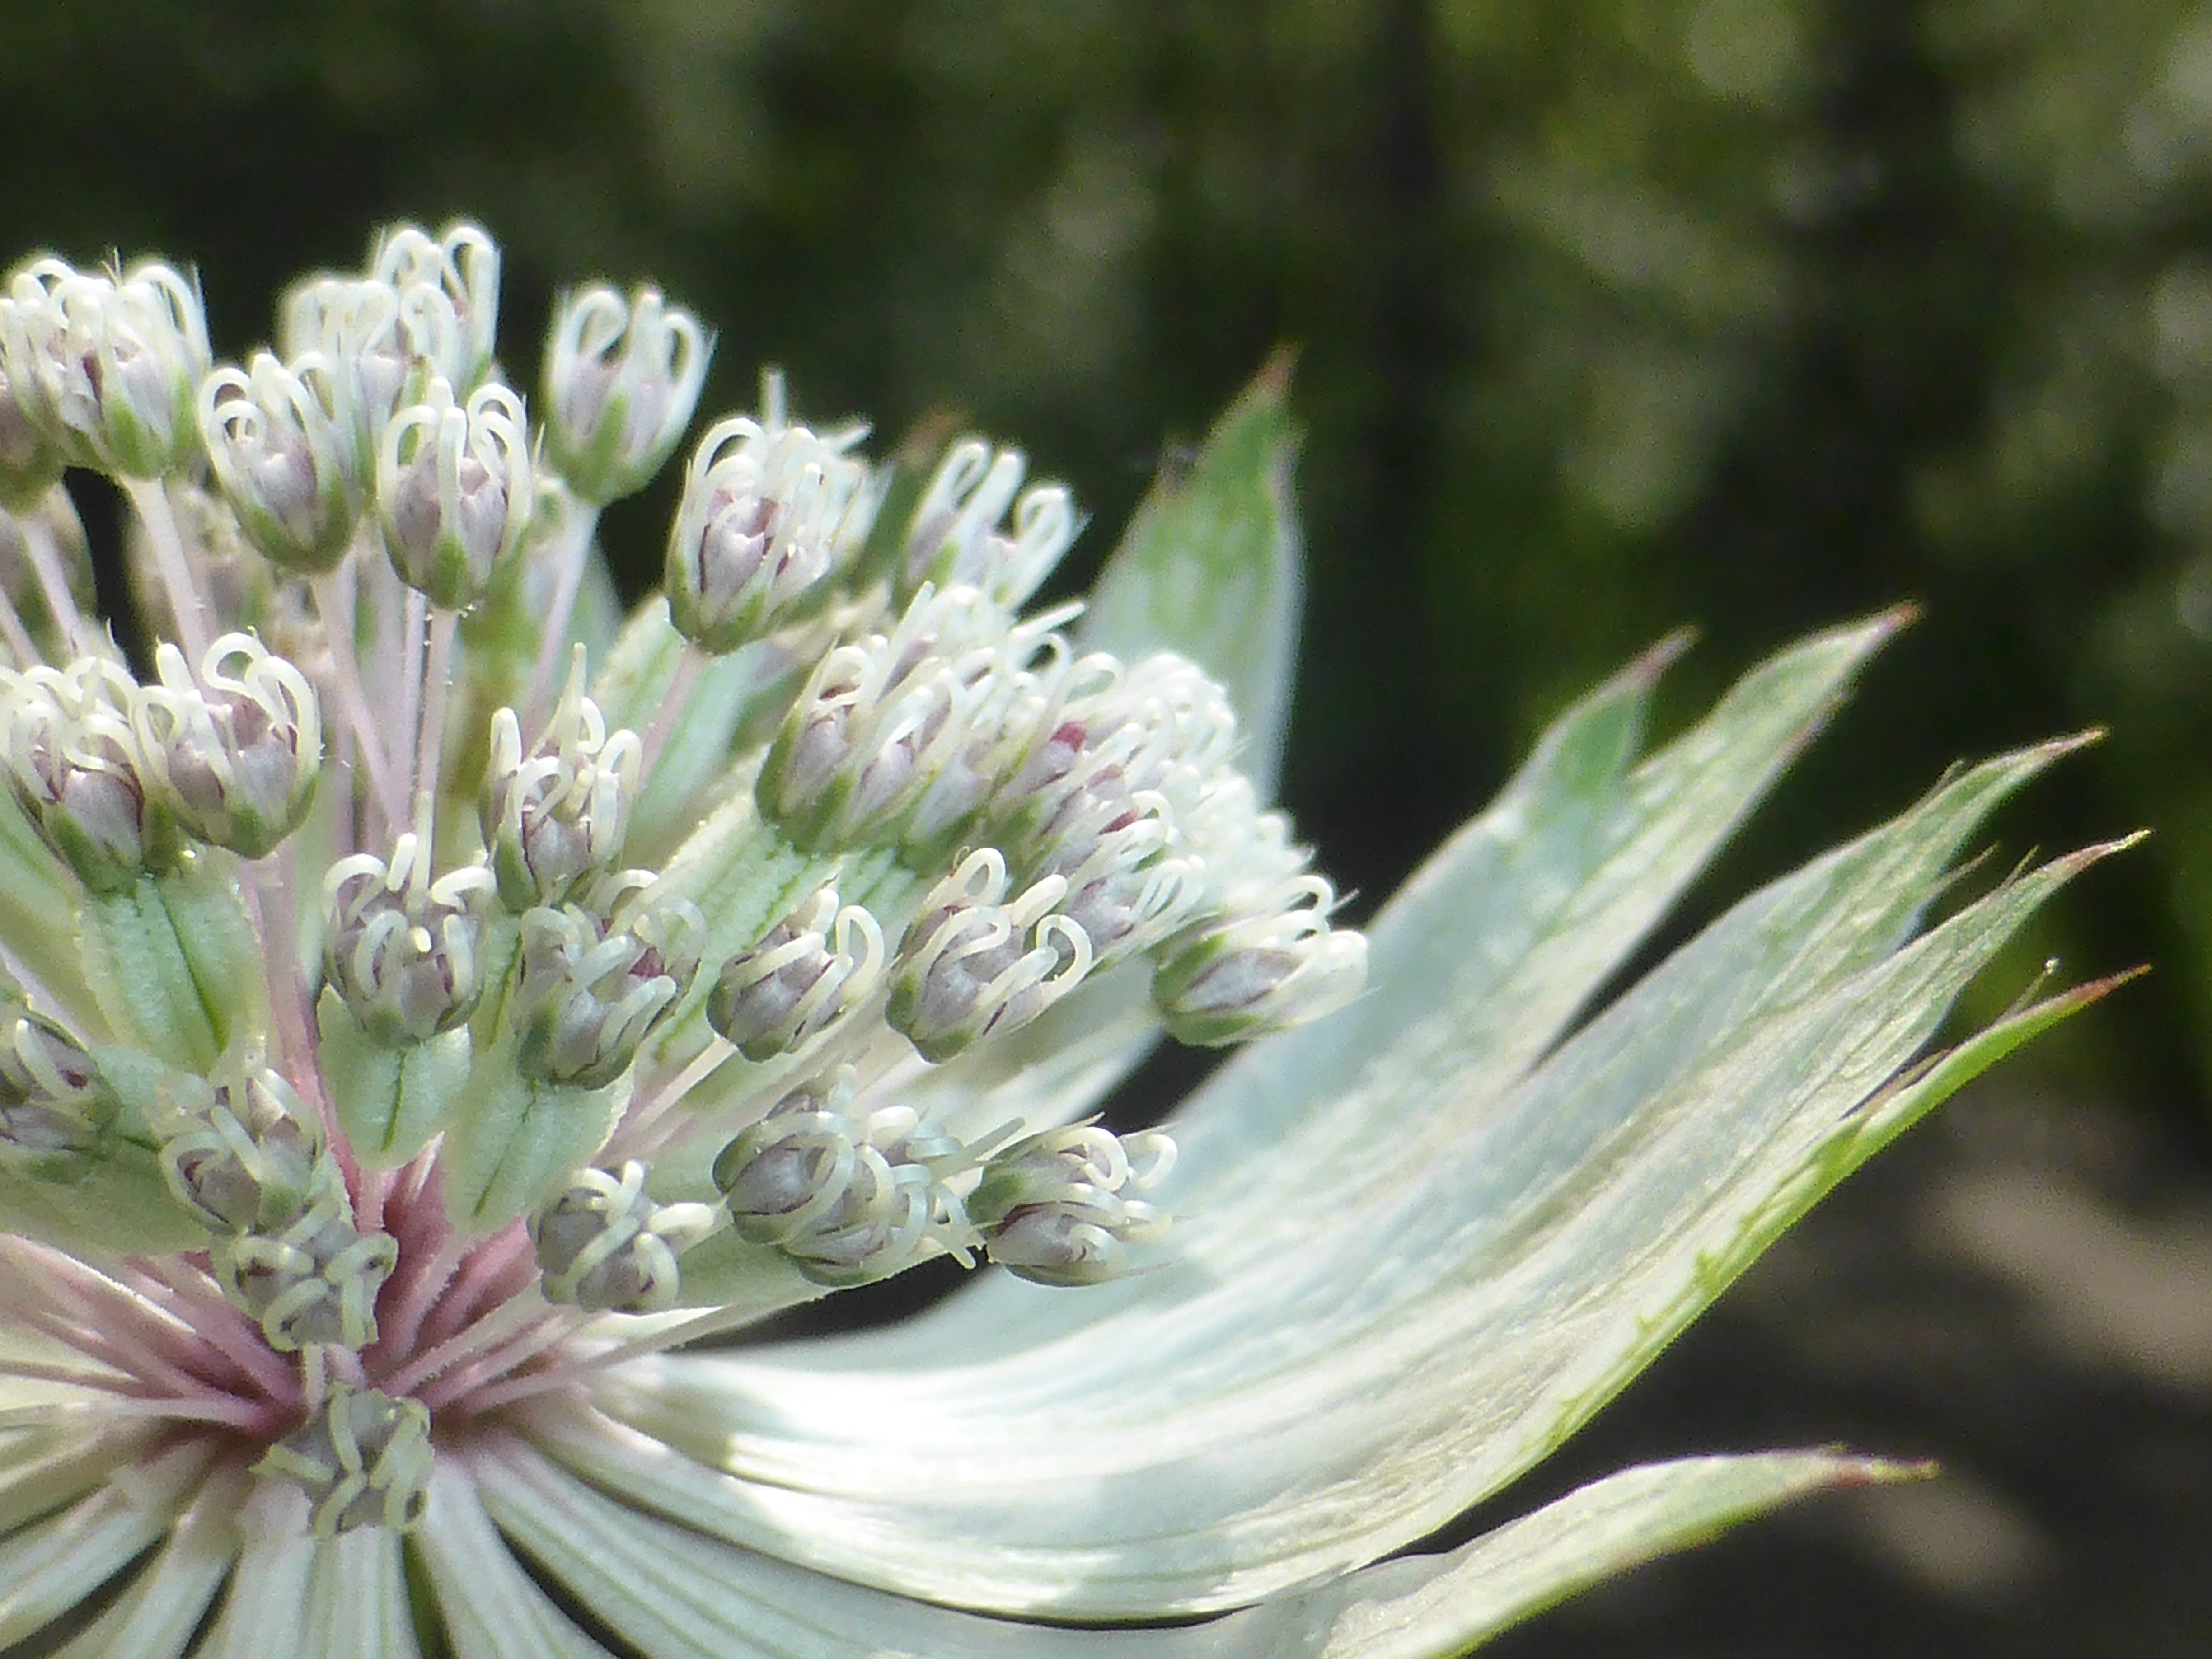
landscape, nature, blossom, plant, leaf, flower, high, herb, produce, macro, alpine, botany, flora, wildflower, close up, alps, alpes, macro photography, flowering plant, daisy family, land plant